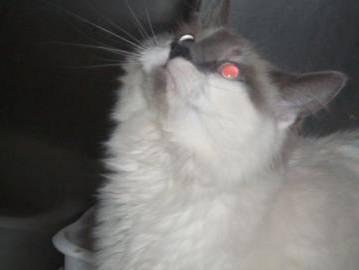
cat